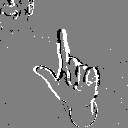
ASL letter: l